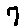
Label: 7